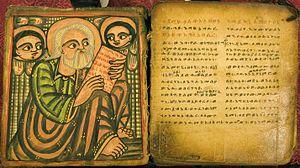
Les chrétiens d'Orient sont les chrétiens qui vivent au Proche-Orient et au Moyen-Orient. Ils représentent des minorités plus ou moins importantes en Irak, en Syrie, en Israël et au Liban, en Égypte, en Iran ou en Turquie, en Inde, au Pakistan.